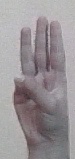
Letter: thaa